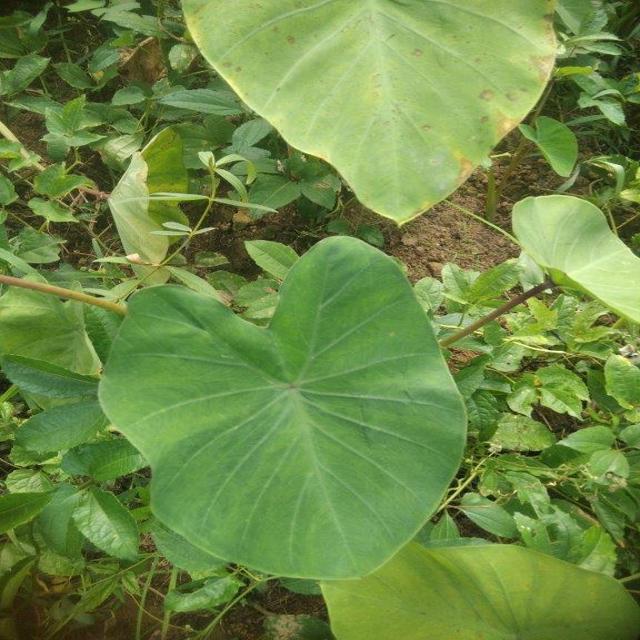
Label: Healthy